Marsland Aviation

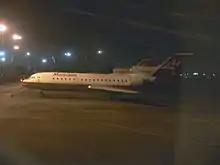
A Marsland Aviation Yak-42D at Khartoum

Marsland Aviation was an airline based in Khartoum, Sudan. It suspended operations in November 2013.